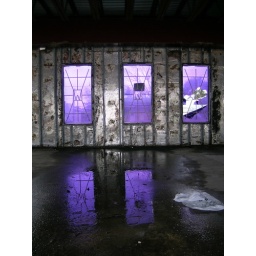
The ground floor of an empty building in St. Bernard Parish.